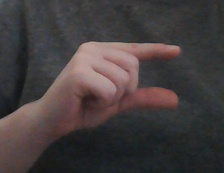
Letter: dal